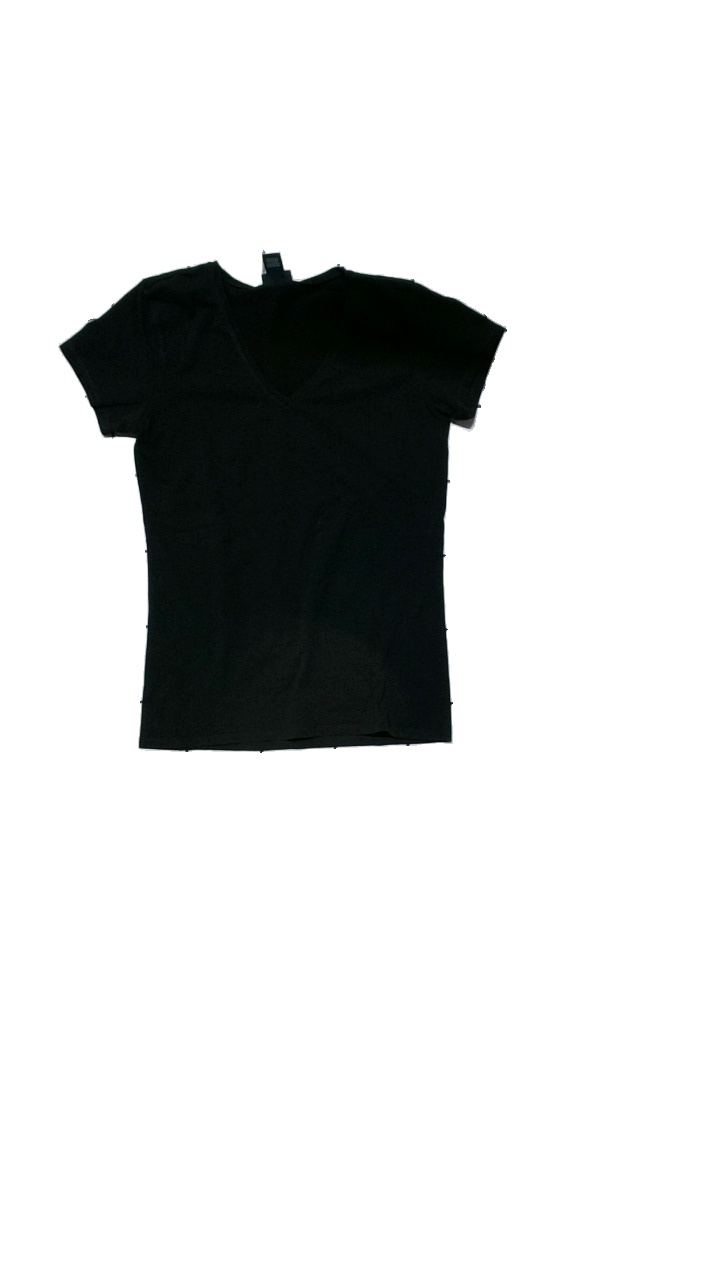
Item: T-shirt (Ladies)
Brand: Gant
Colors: Black
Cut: V-collar
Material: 94% cotton, 6% elastane
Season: All
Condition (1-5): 4
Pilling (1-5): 2
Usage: Reuse
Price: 50-100